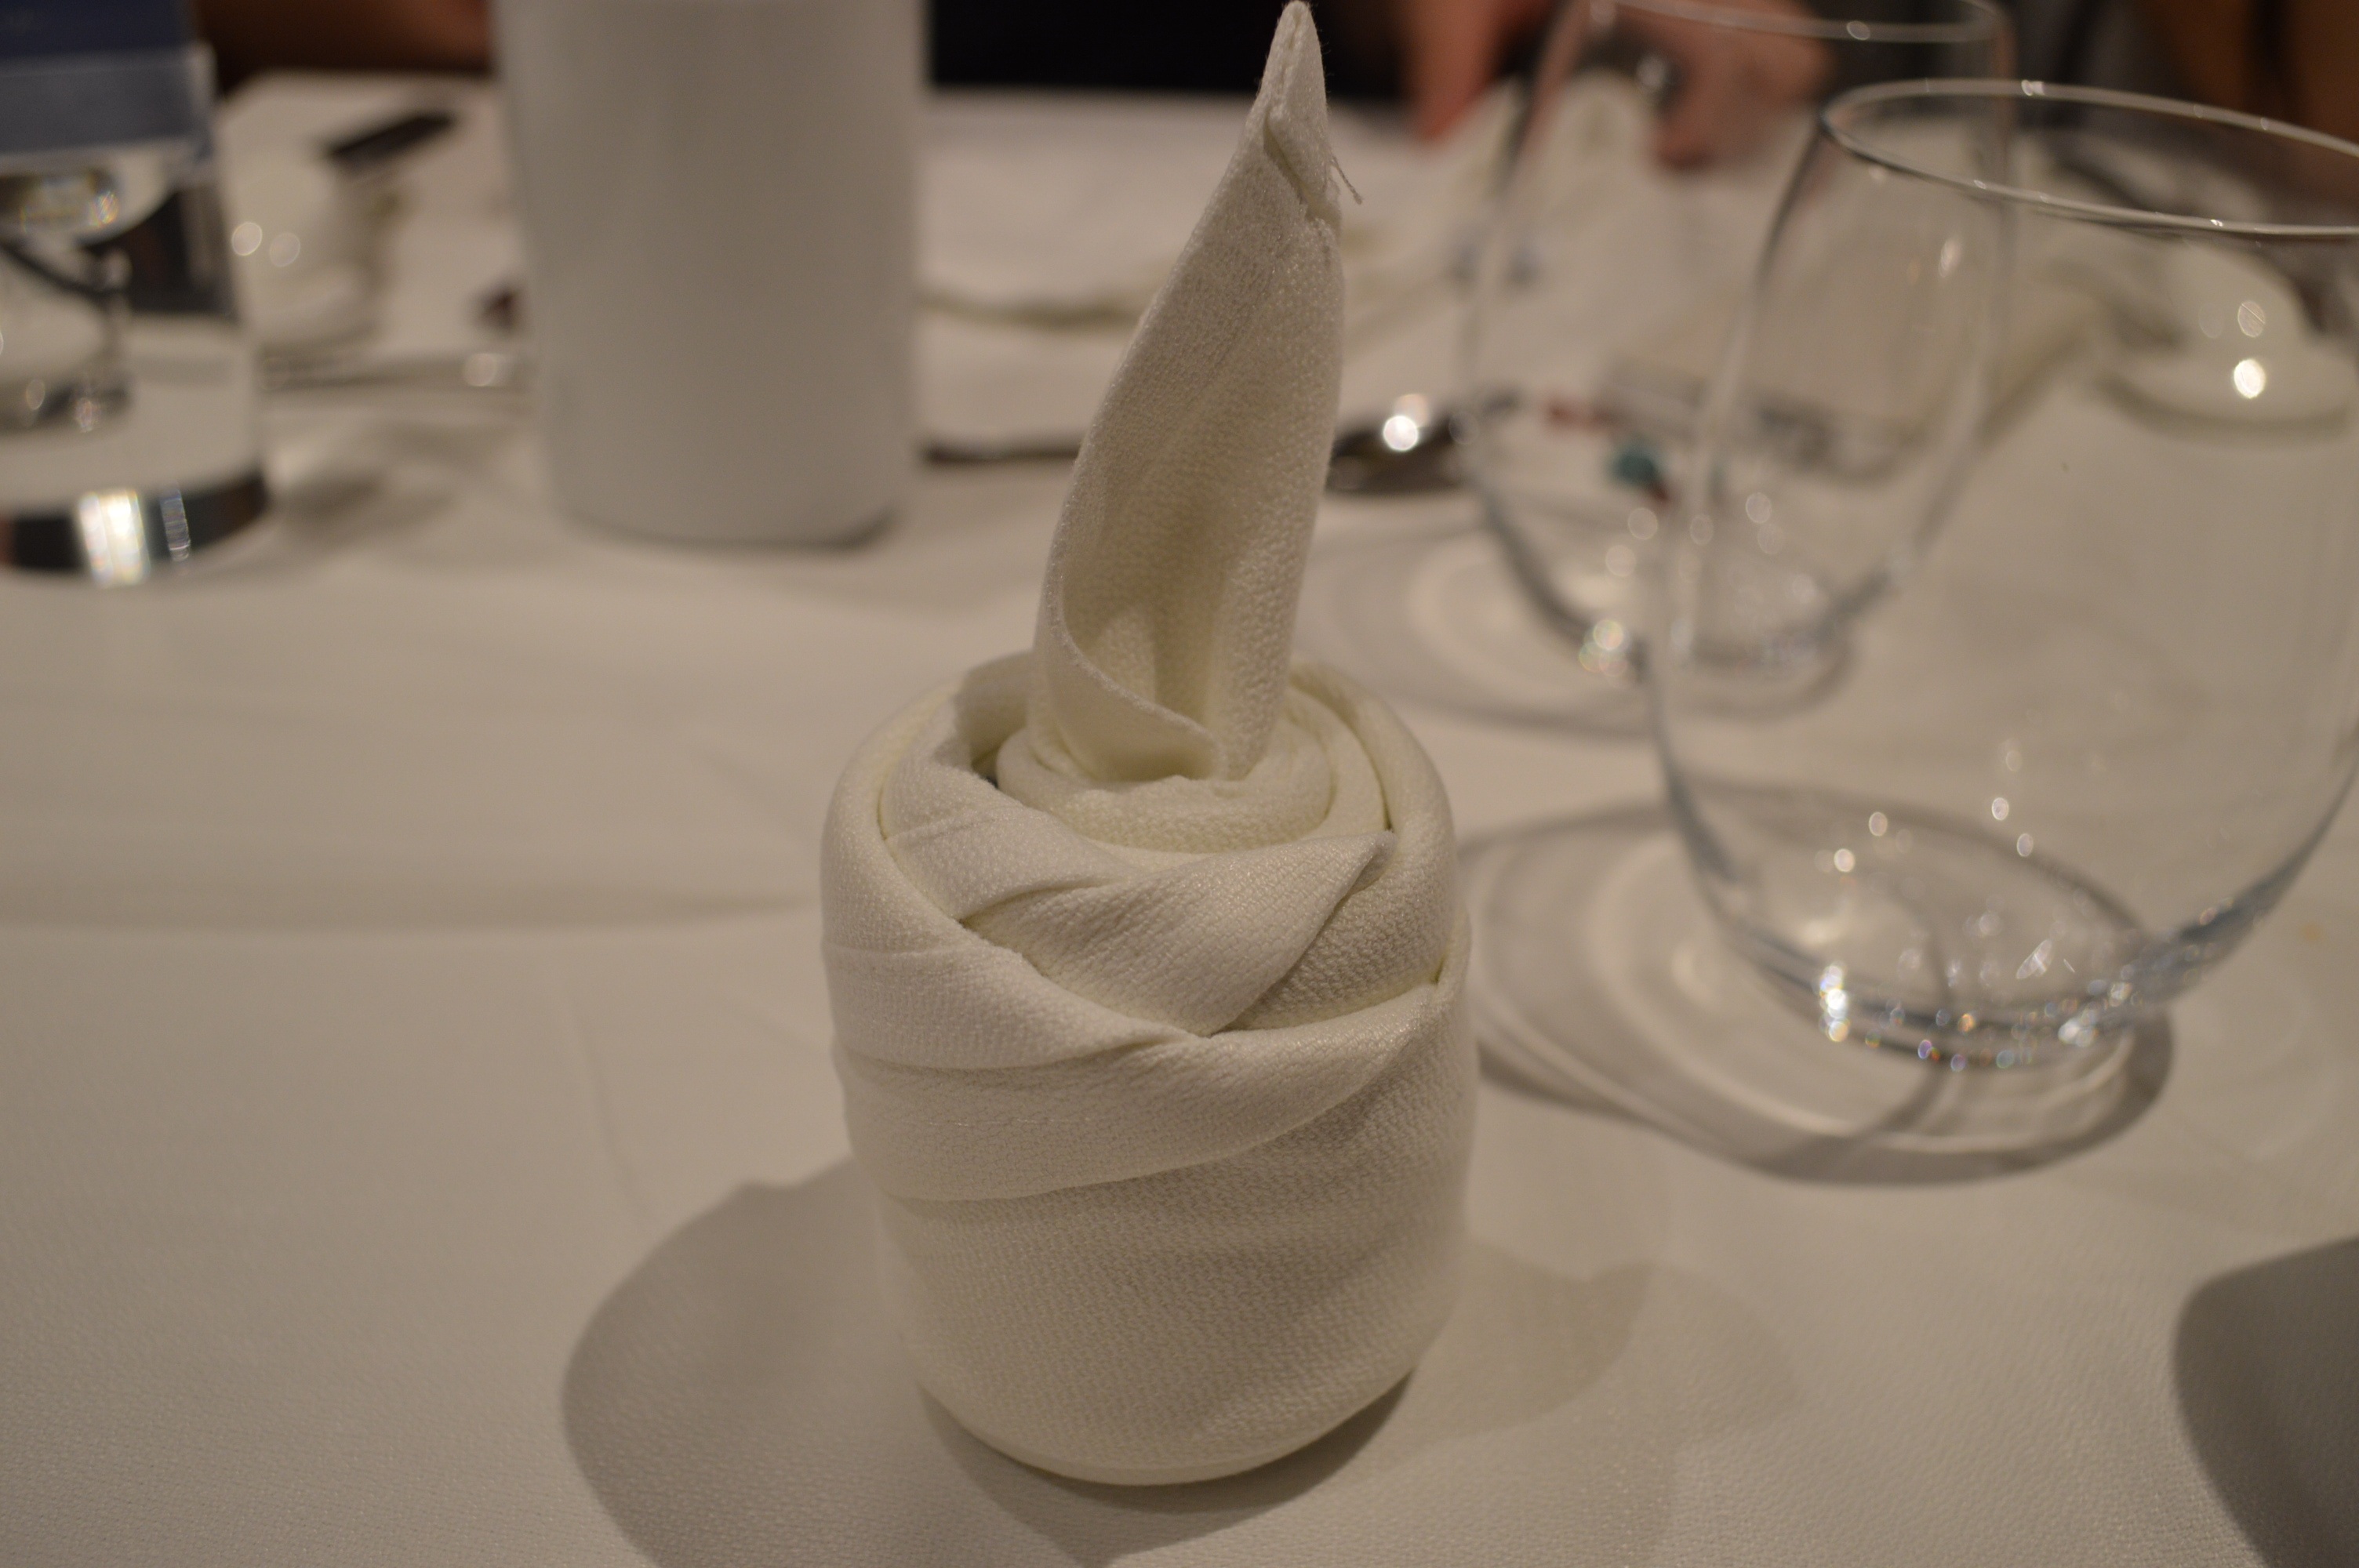
white, glass, restaurant, food, baking, candle, dessert, lighting, material, napkin, icing, character, buttercream, cake decorating